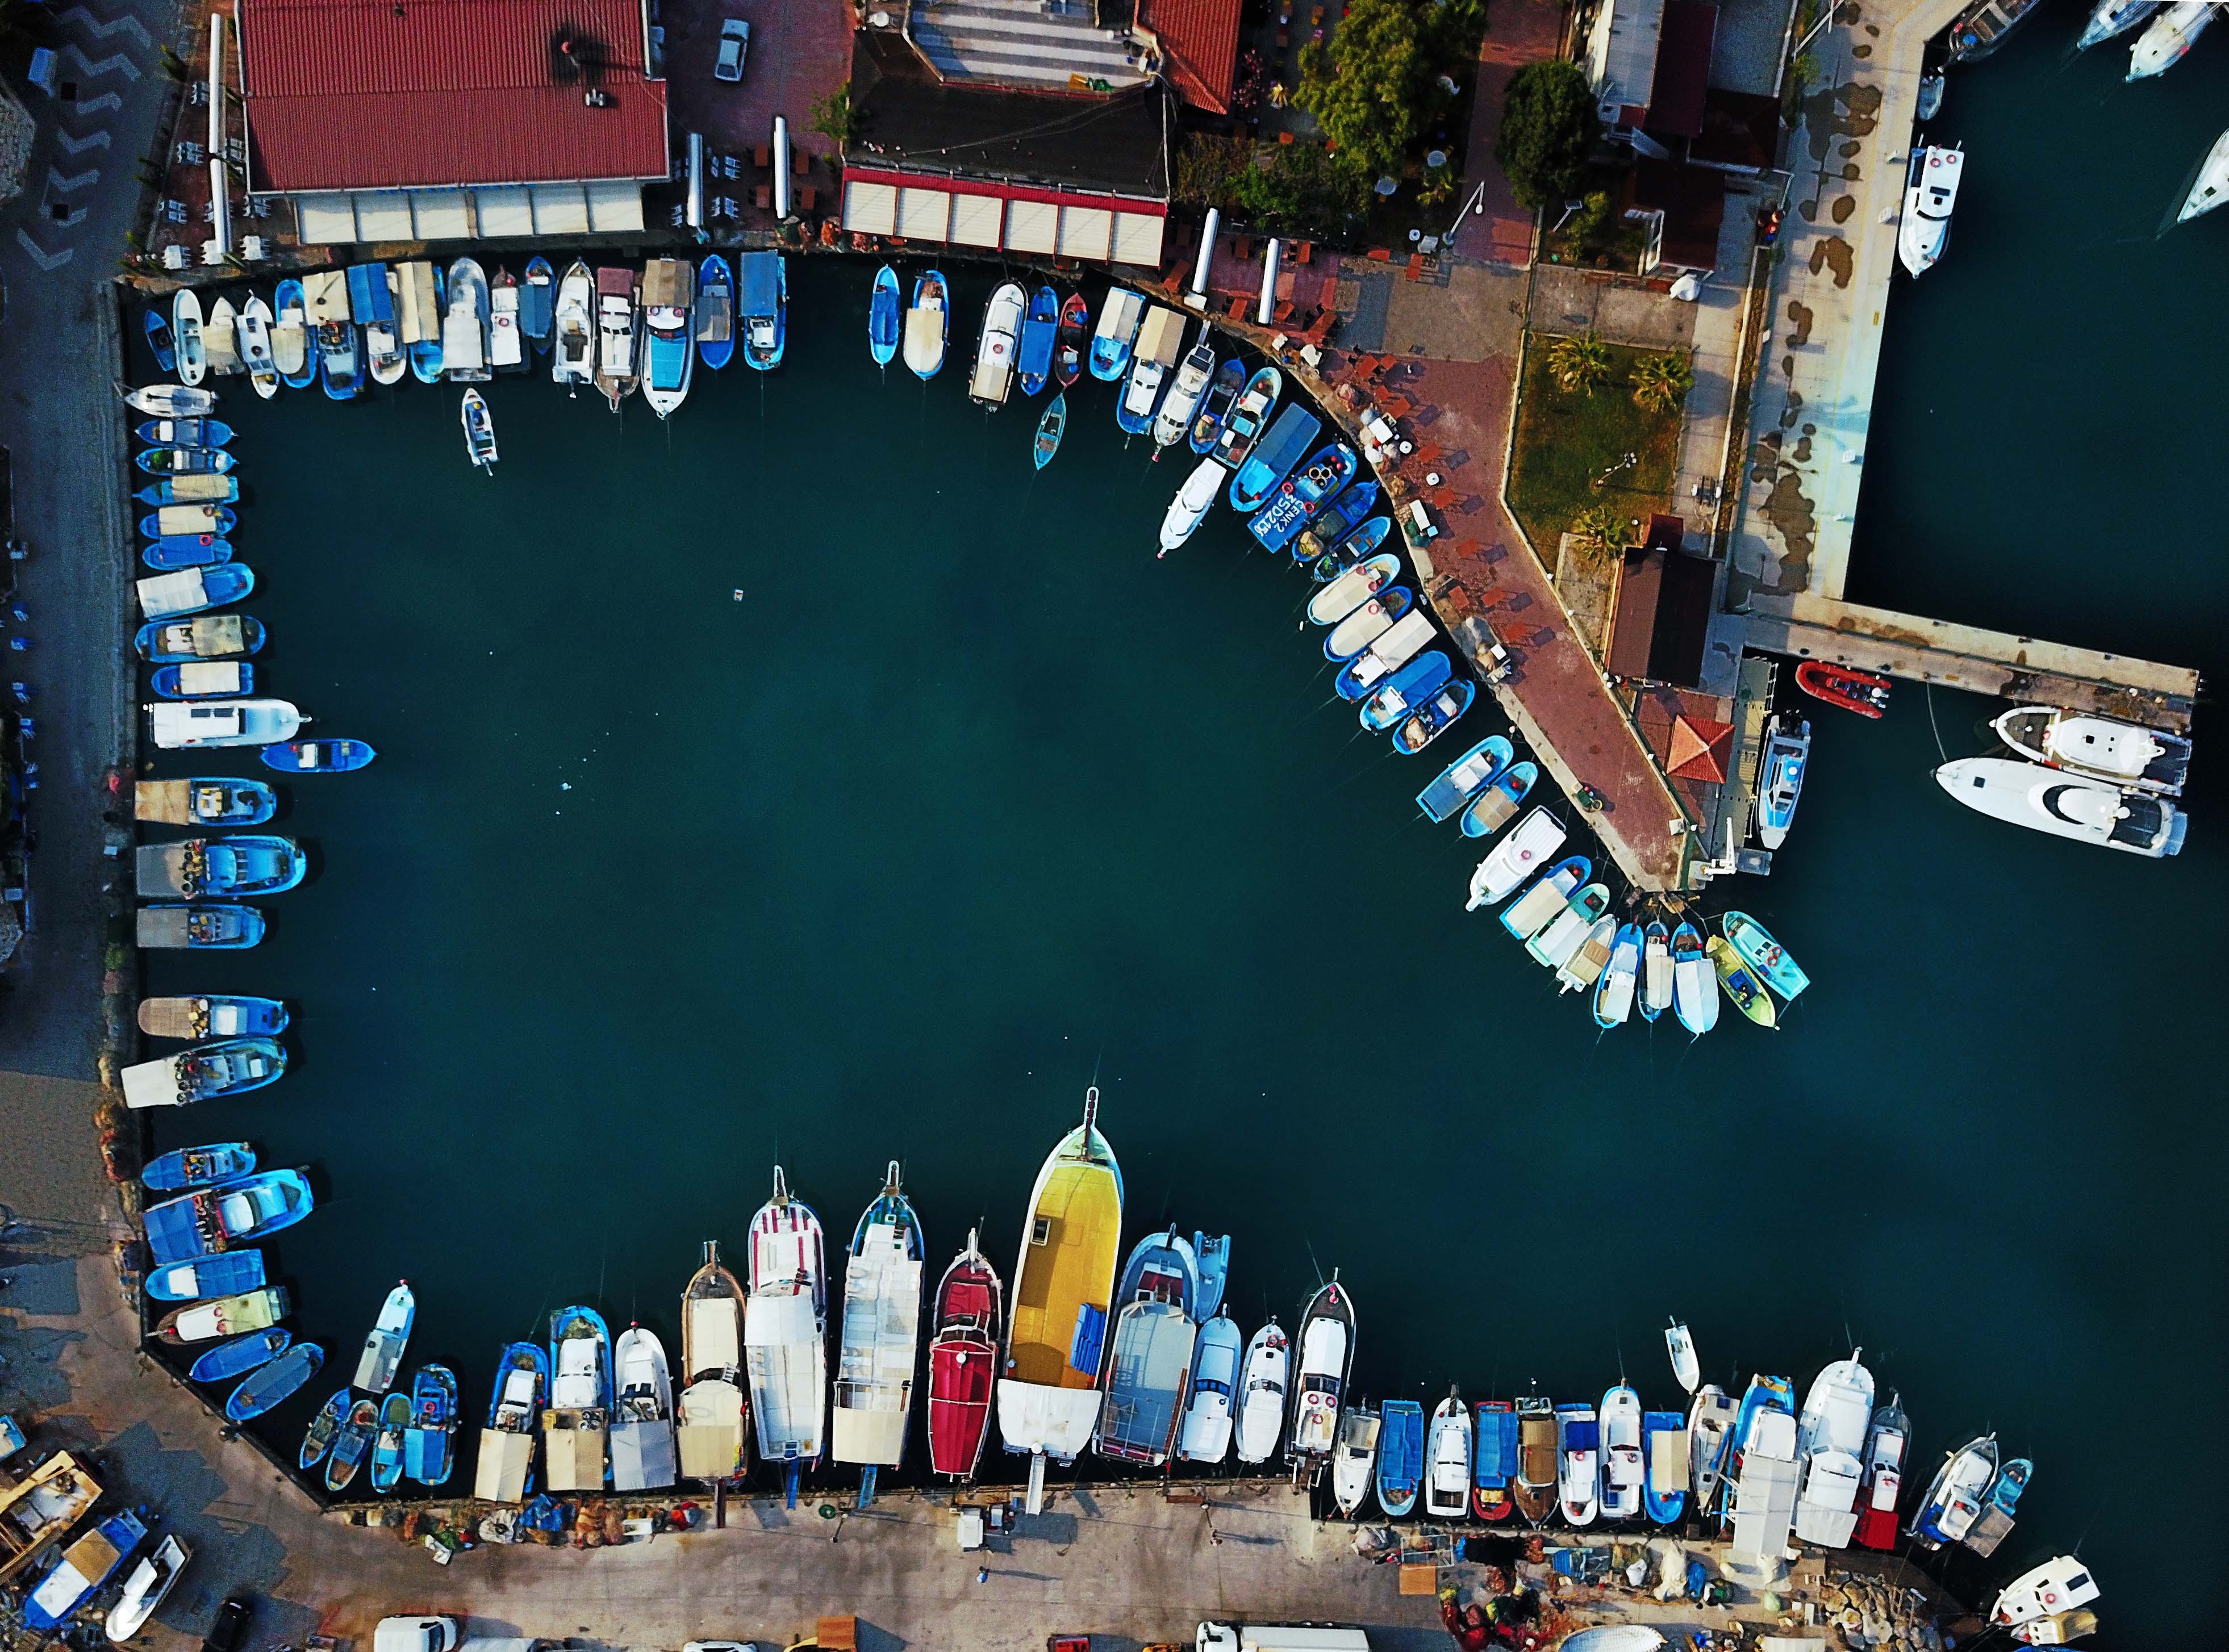
yacht, harbour, aerial view, world, drone view, boats, screenshot